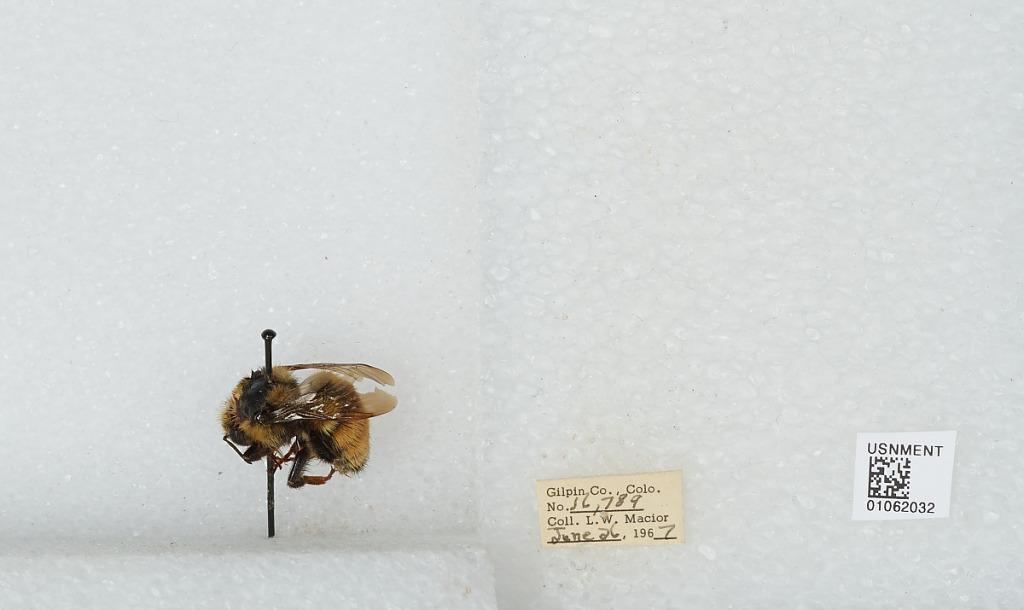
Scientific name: Bombus (Pyrobombus) bifarius Cresson
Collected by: L. Macior
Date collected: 1967-6-26
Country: United States
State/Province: Colorado
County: Gilpin
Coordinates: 39.905, -105.589